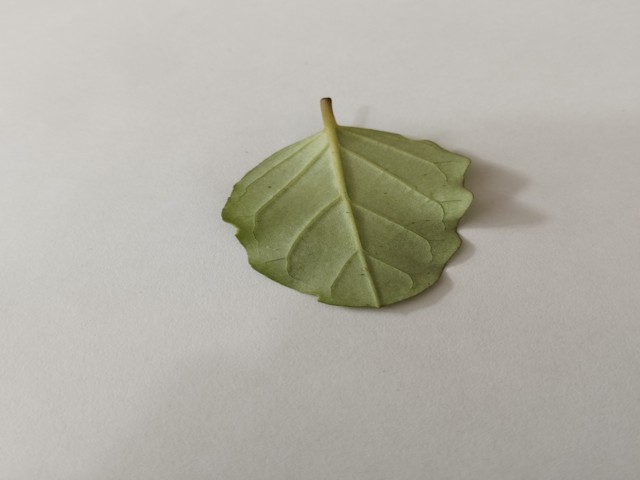
Plant: punarnava